John Forrest

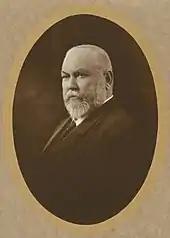
Portrait of Forrest by Broothorn Studios

On 30 December 1900, Forrest accepted the position of Postmaster-General in Edmund Barton's federal caretaker government. Two days later, he received news that he had been made a GCMG "in recognition of services in connection with the Federation of Australian Colonies and the establishment of the Commonwealth of Australia". Forrest was postmaster-general for only 17 days: he resigned to take up the defence portfolio, which had been made vacant by the death of Sir James Dickson. On 13 February 1901, he resigned as premier of Western Australia and as member for Bunbury.